Resistor

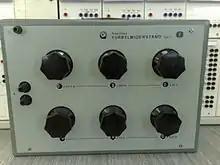
Resistance decade box

A resistance decade box or resistor substitution box is a unit containing resistors of many values, with one or more mechanical switches which allow any one of various discrete resistances offered by the box to be dialed in. Usually the resistance is accurate to high precision, ranging from laboratory/calibration grade accuracy of 20 parts per million, to field grade at 1%. Inexpensive boxes with lesser accuracy are also available. All types offer a convenient way of selecting and quickly changing a resistance in laboratory, experimental and development work without needing to attach resistors one by one, or even stock each value. The range of resistance provided, the maximum resolution, and the accuracy characterize the box. For example, one box offers resistances from 0 to 100 megohms, maximum resolution 0.1 ohm, accuracy 0.1%.